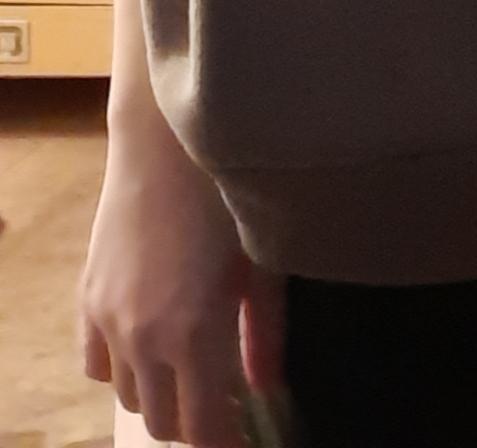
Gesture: no_gesture